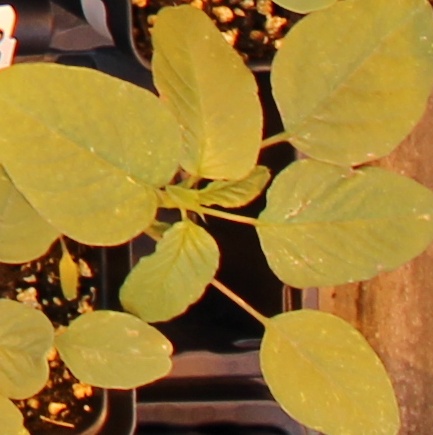
Label: Palmer Amaranth